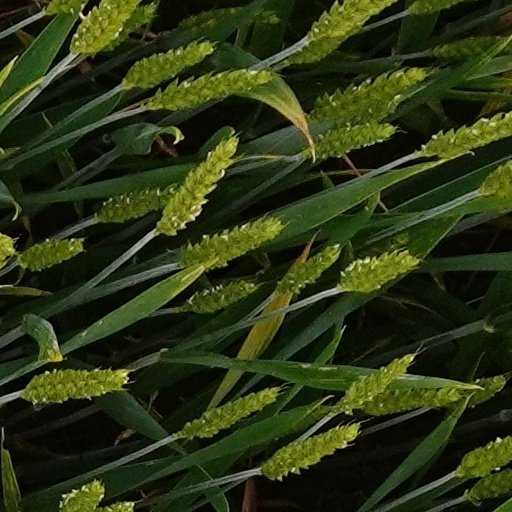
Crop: wheat